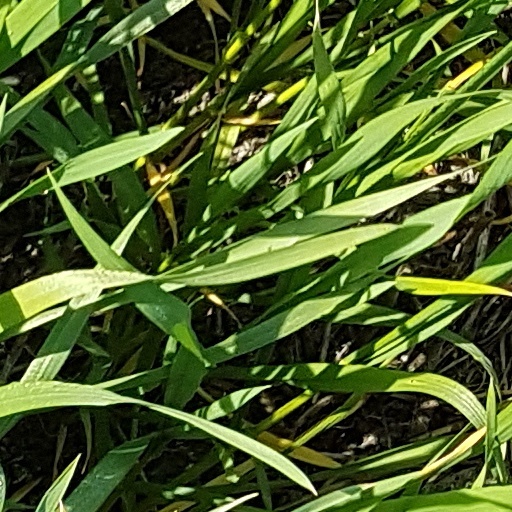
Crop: wheat